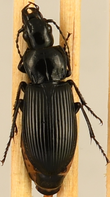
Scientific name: Pterostichus melanarius melanarius
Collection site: University of Notre Dame Environmental Research Center NEON (UNDE), plot UNDE_012